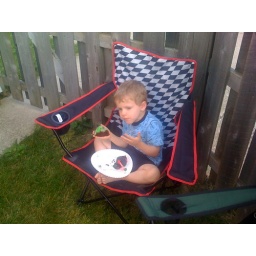
Sitting in his race car lawn chair, the birthday boy enjoys his dinosaur cake.